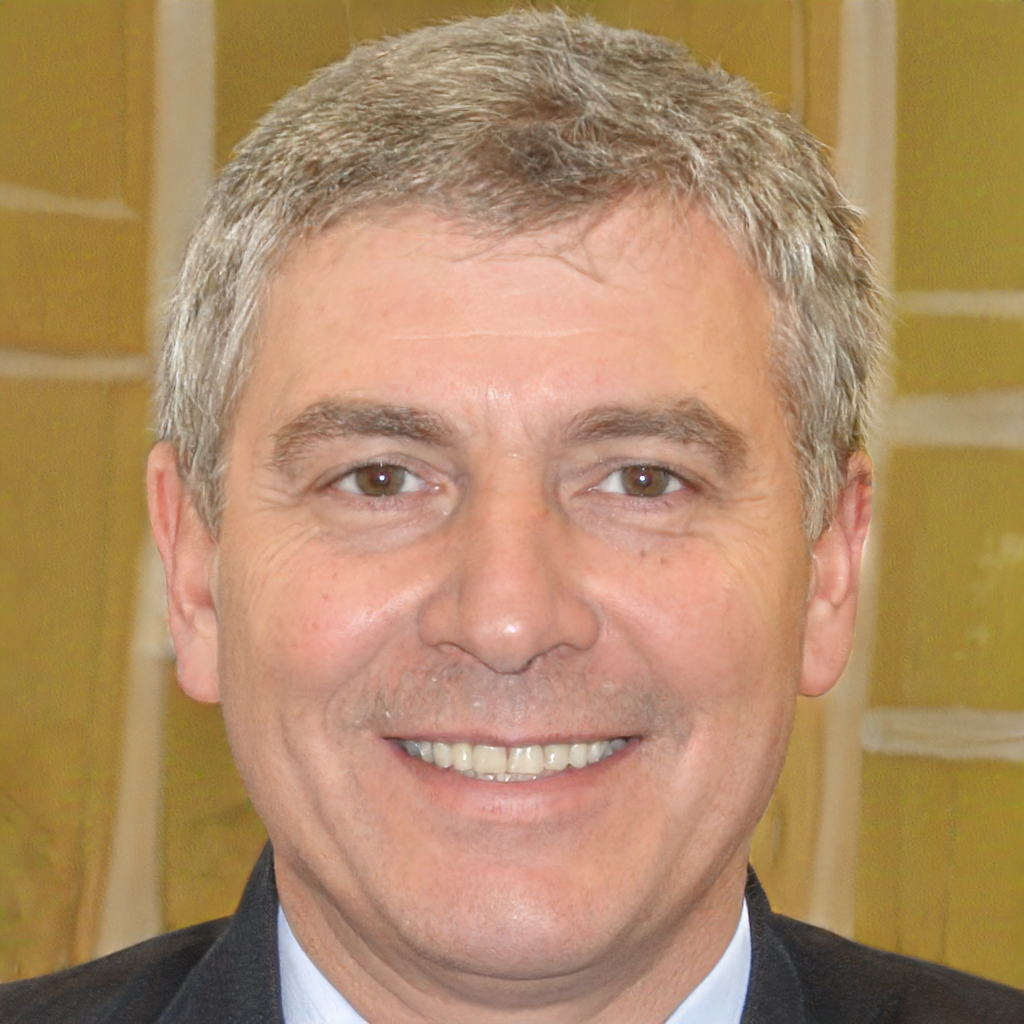
Portrait style: Real Portrait